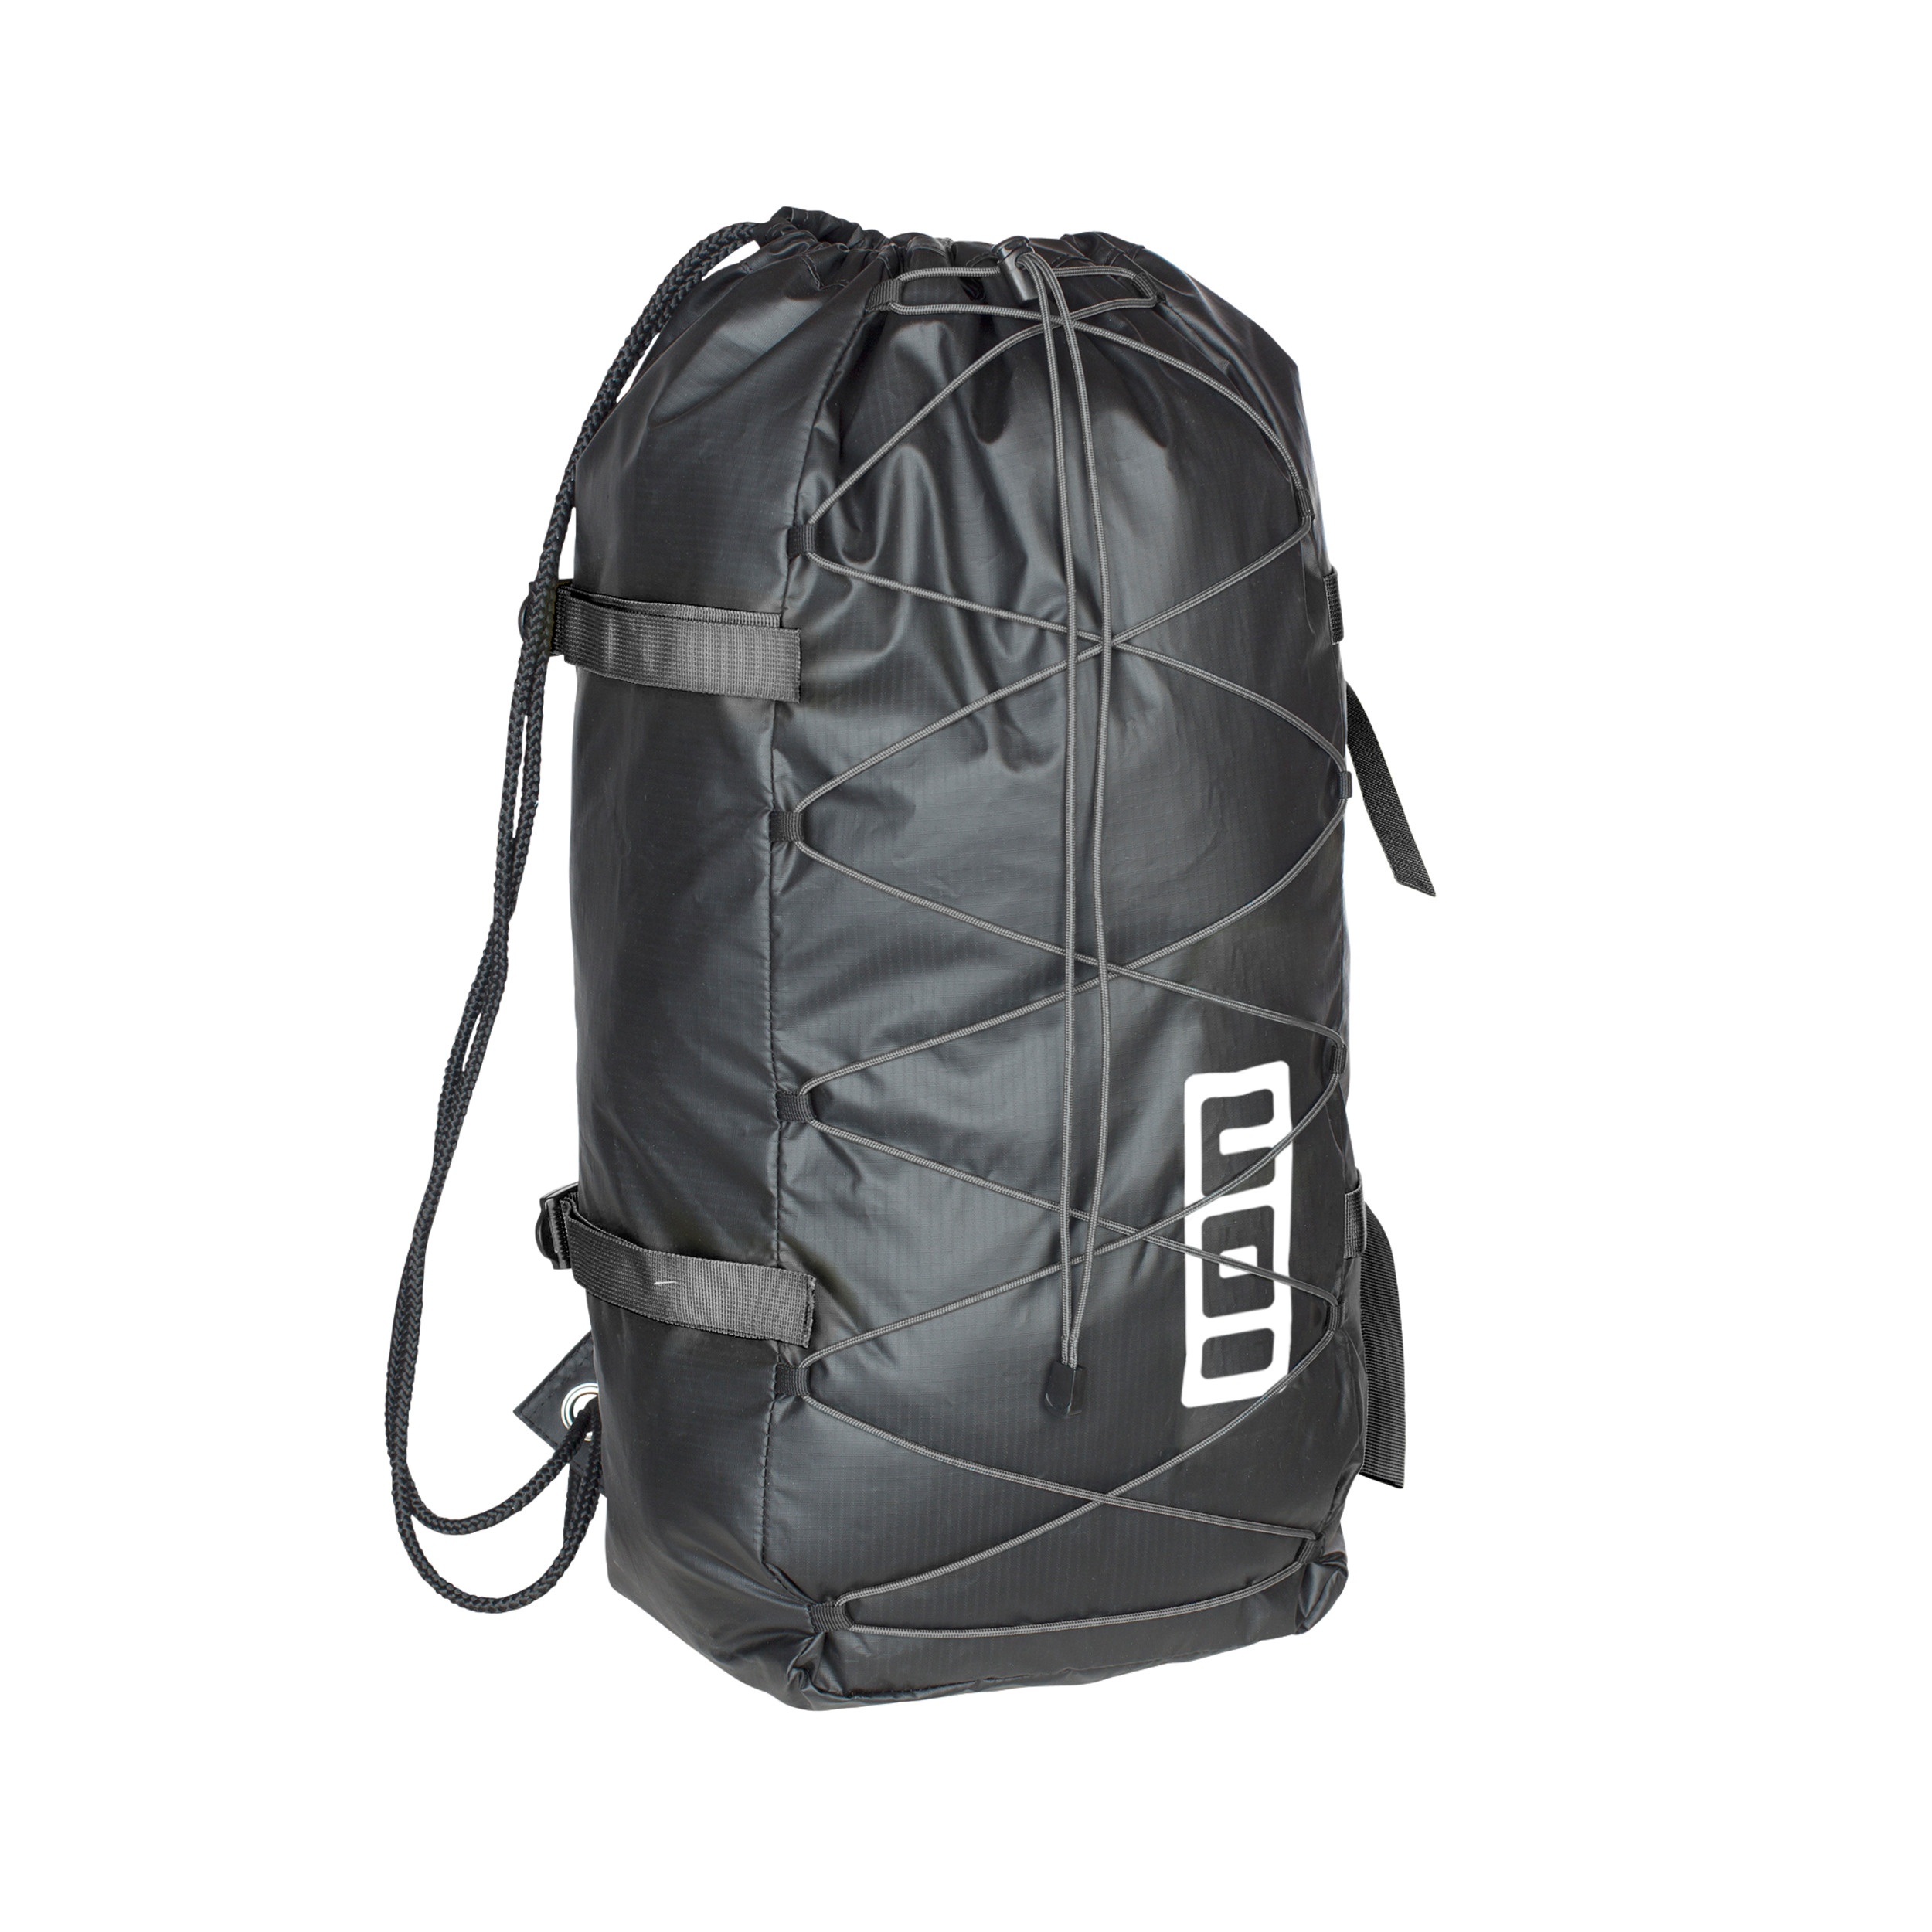
Kite Crushbag 2022
Brand: ION
Category: Sporting Goods > Outdoor Recreation > Boating & Water Sports > Kitesurfing